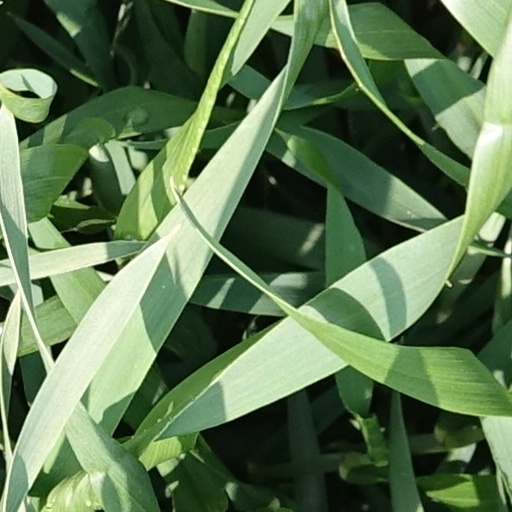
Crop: wheat